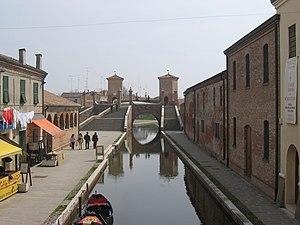
Comacchio (Italie): vue de Trepponti (Trois ponts) du Pont des Sbires, à gauche la Poissonnerie, à droite le Musée du navire romain Suomi: Comacchio (Italia): näköala Treppontin kolmeen siltaan Jepareitten sillalta, kalahalli oikealla, Roomalaislaivan Museo vasemmalla